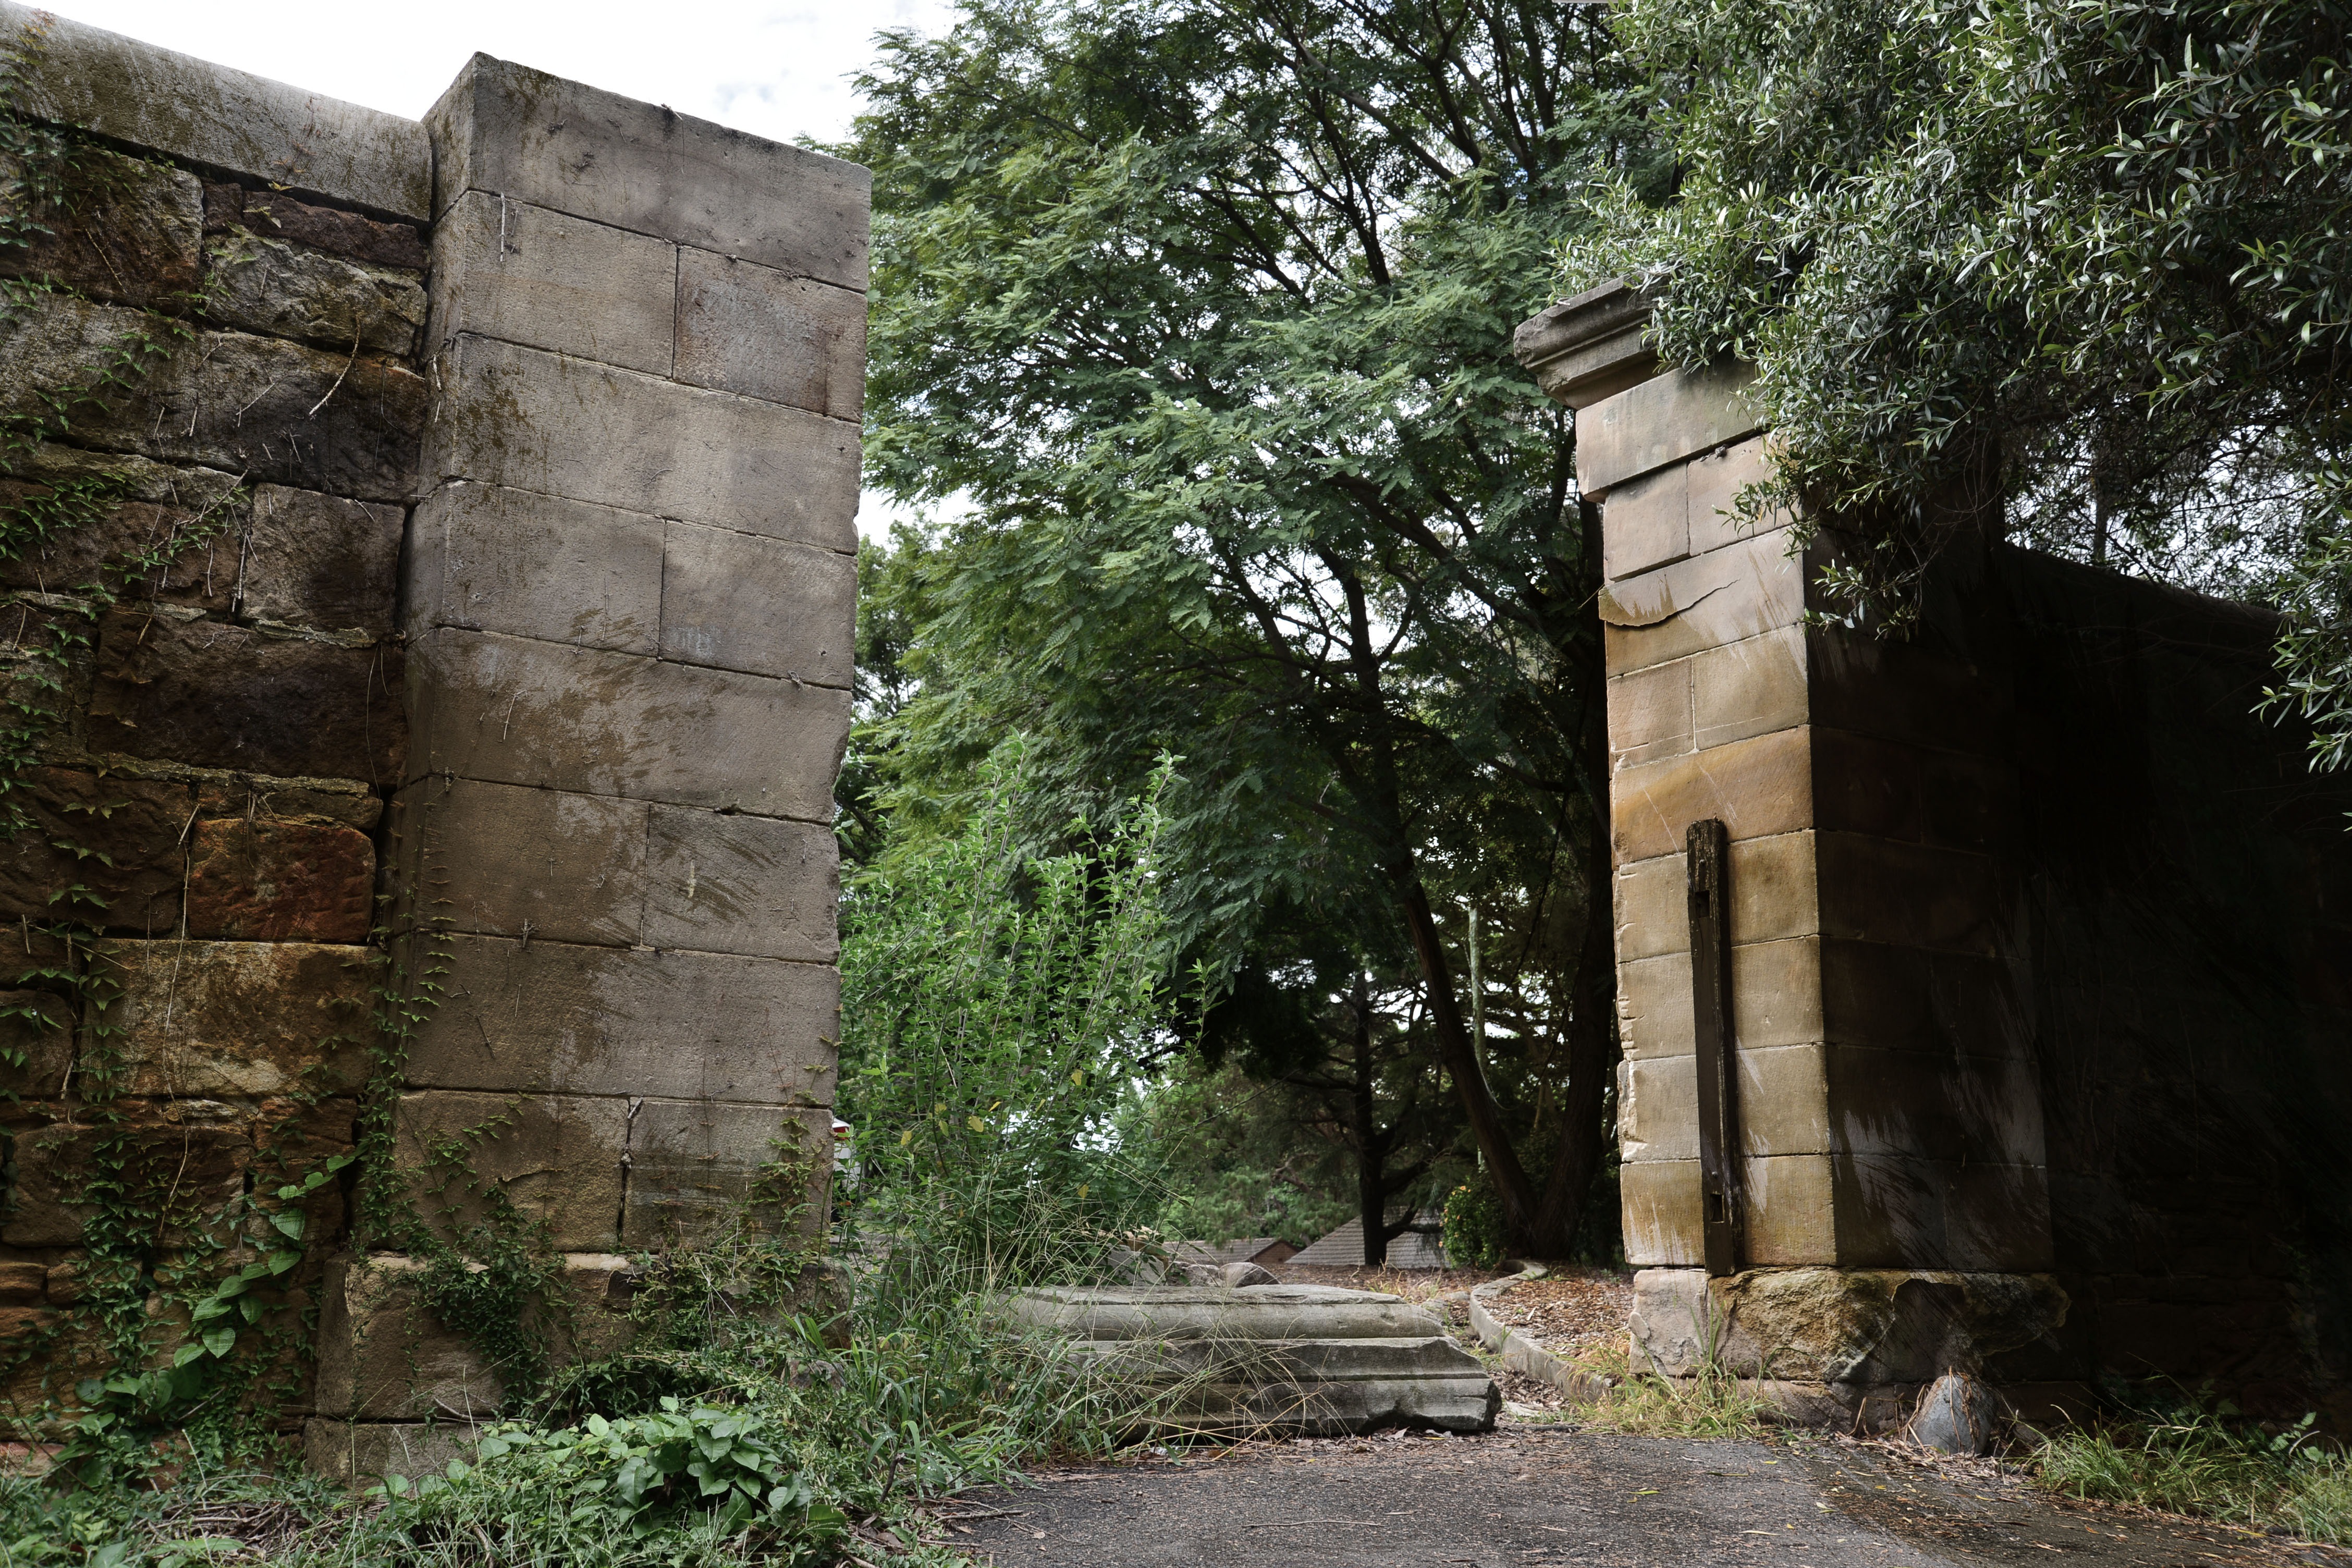
architecture, building, old, wall, village, chapel, fortification, old building, gate, waterway, place of worship, ruins, creepy, history, gates, rural area, abandoned building, ancient history